Royal Garrison Church, Aldershot

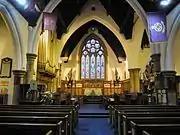
The Chancel showing the Great East Window

The biggest stained glass window in the church, it was commissioned by the 37th Hampshires to commemorate the officers, non-commissioned officers and men of the regiment who had been killed during the Indian Mutiny of 1857 to 1859. It was designed in the Geometric style of architecture as found in churches built during the period c.1307-1337. The central panel shows the Resurrection with Christ emerging victorious from his tomb carrying a flag to symbolise his victory over death. The two panels on the left show Joshua while the two on the right depict Gideon.